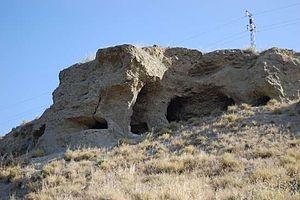
On appelle bataille de Madrid un ensemble de combats ayant pour cadre la province et la ville de Madrid au cours de la guerre civile espagnole, entre le 8 et le 24 novembre 1936. Elle s'inscrit dans un ensemble d'opérations plus vaste, désigné sous le nom de siège de Madrid, dont elle est d'ailleurs le premier événement important, et qui s'étale jusqu'aux derniers jours de la guerre d'Espagne, au 28 mars 1939.